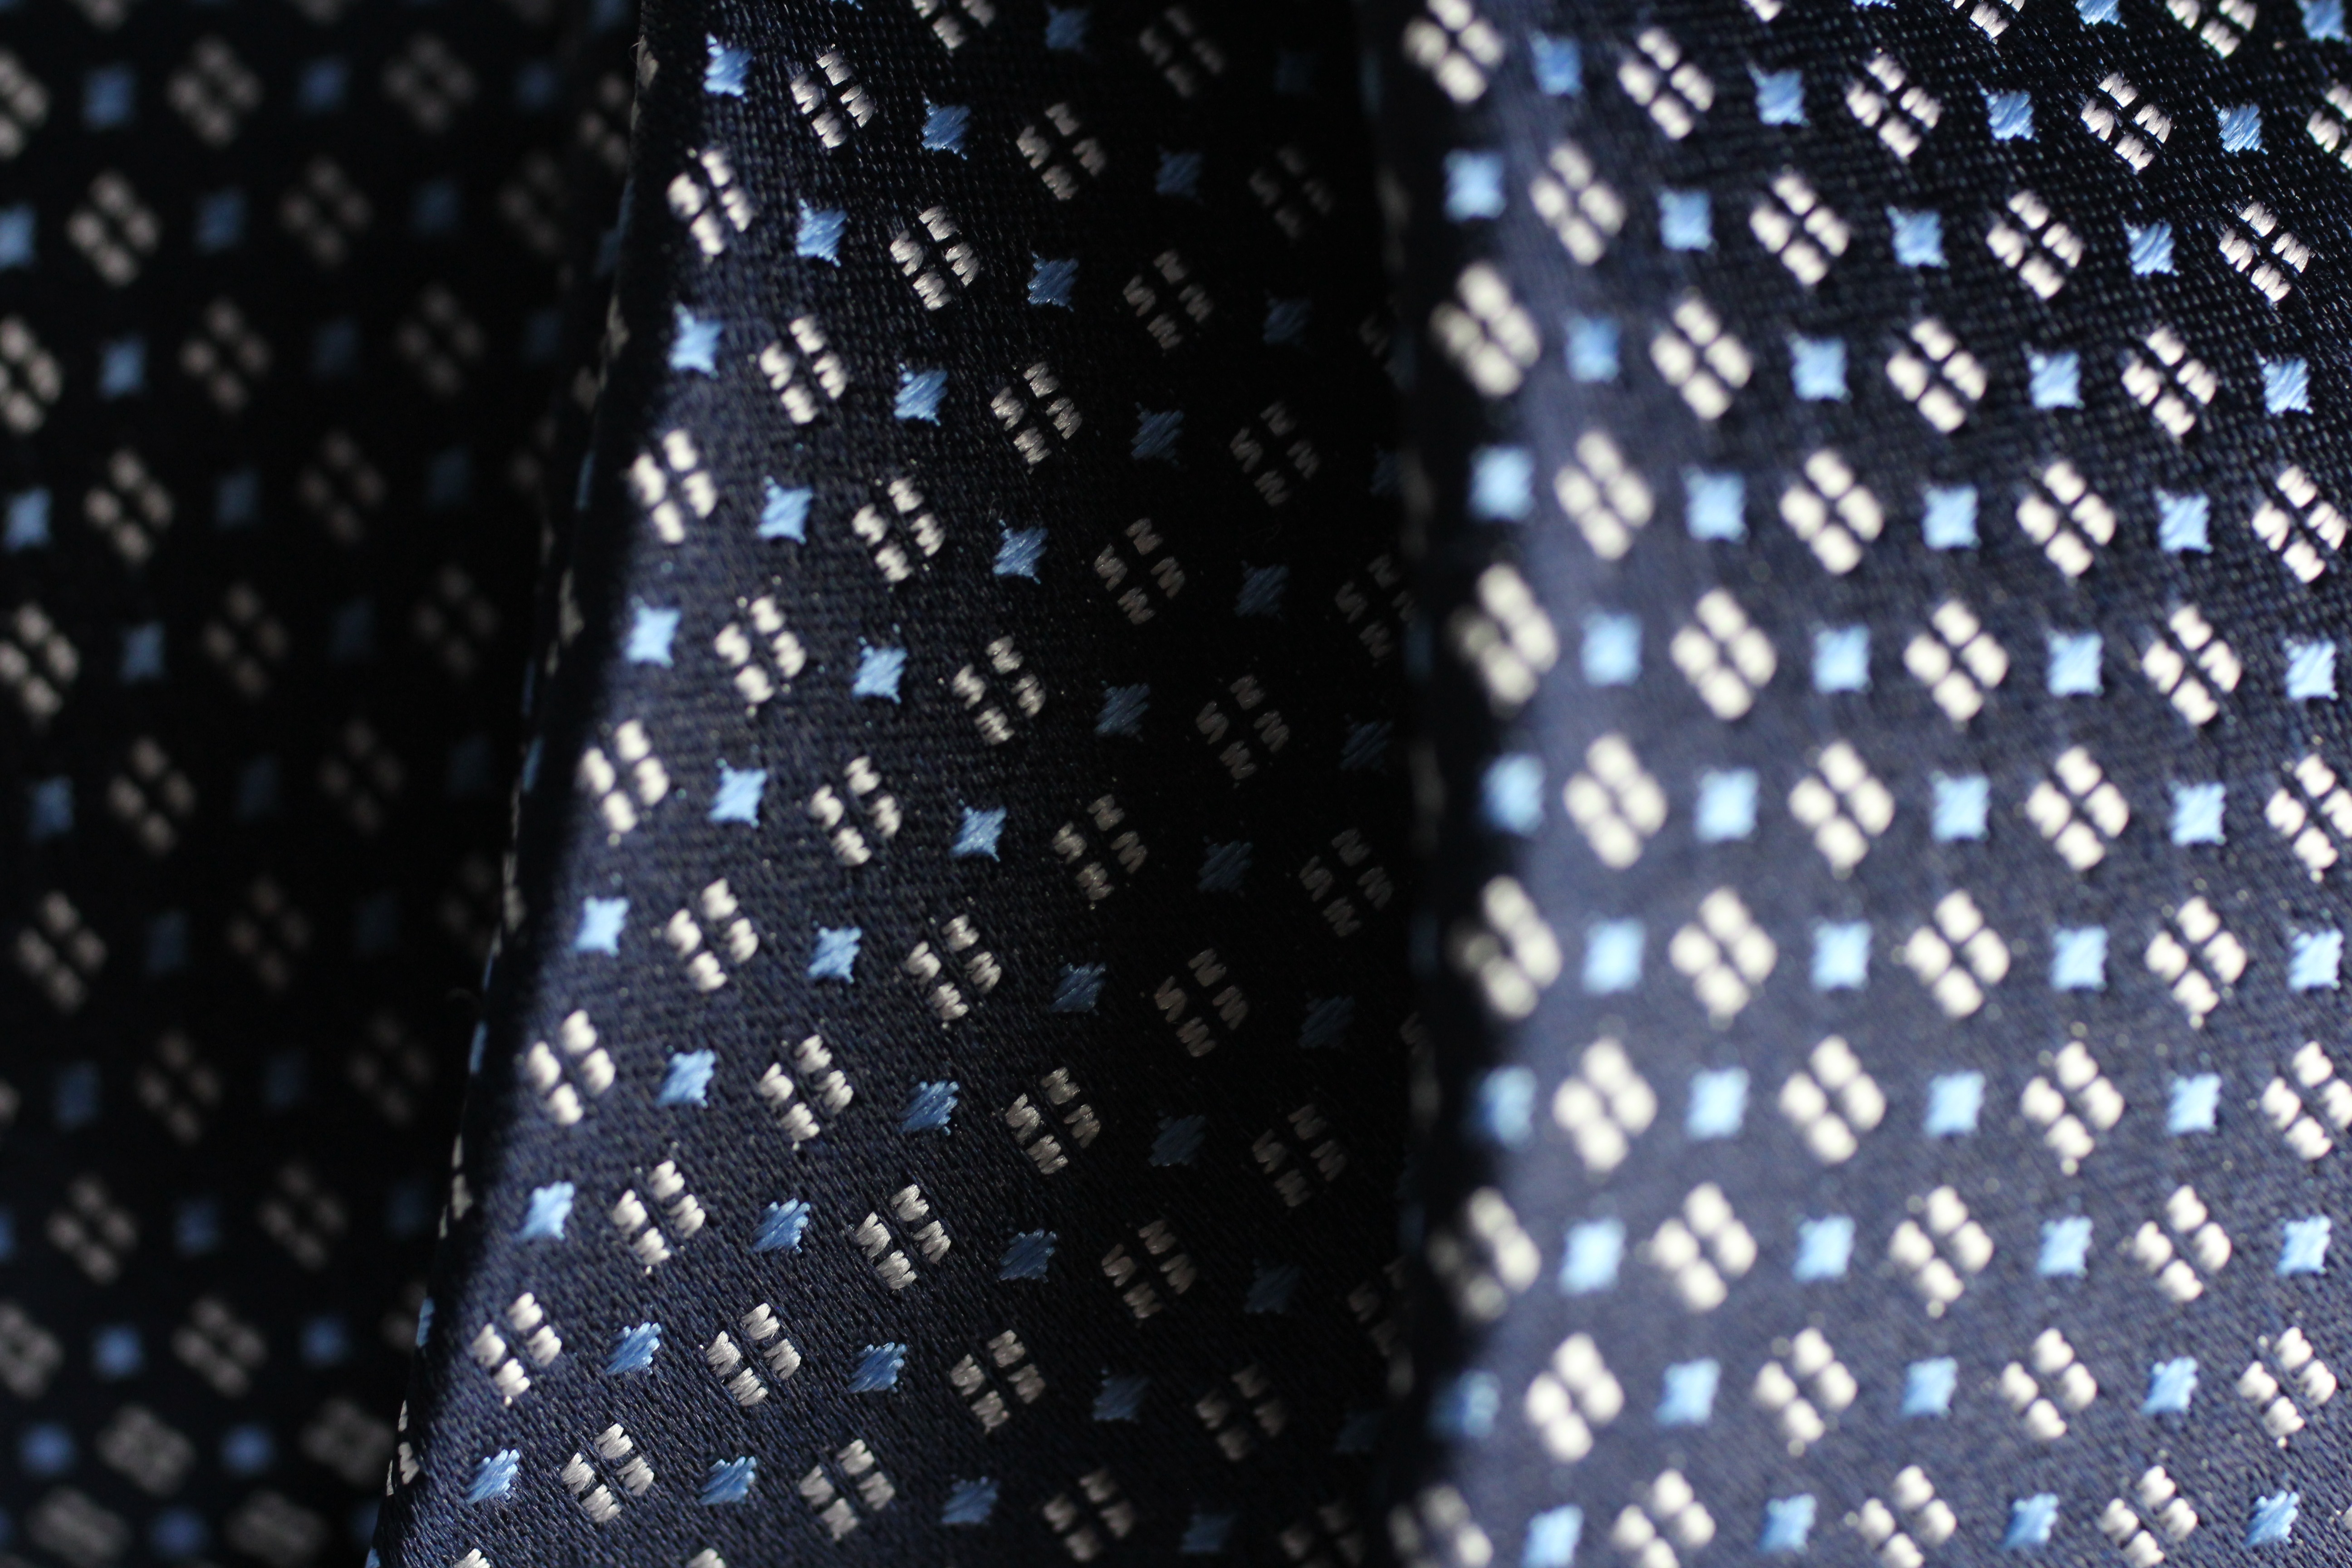
pattern, fashion, blue, clothing, black, textile, design, elegant, ties, men's, fashion accessory, neckties, cravats